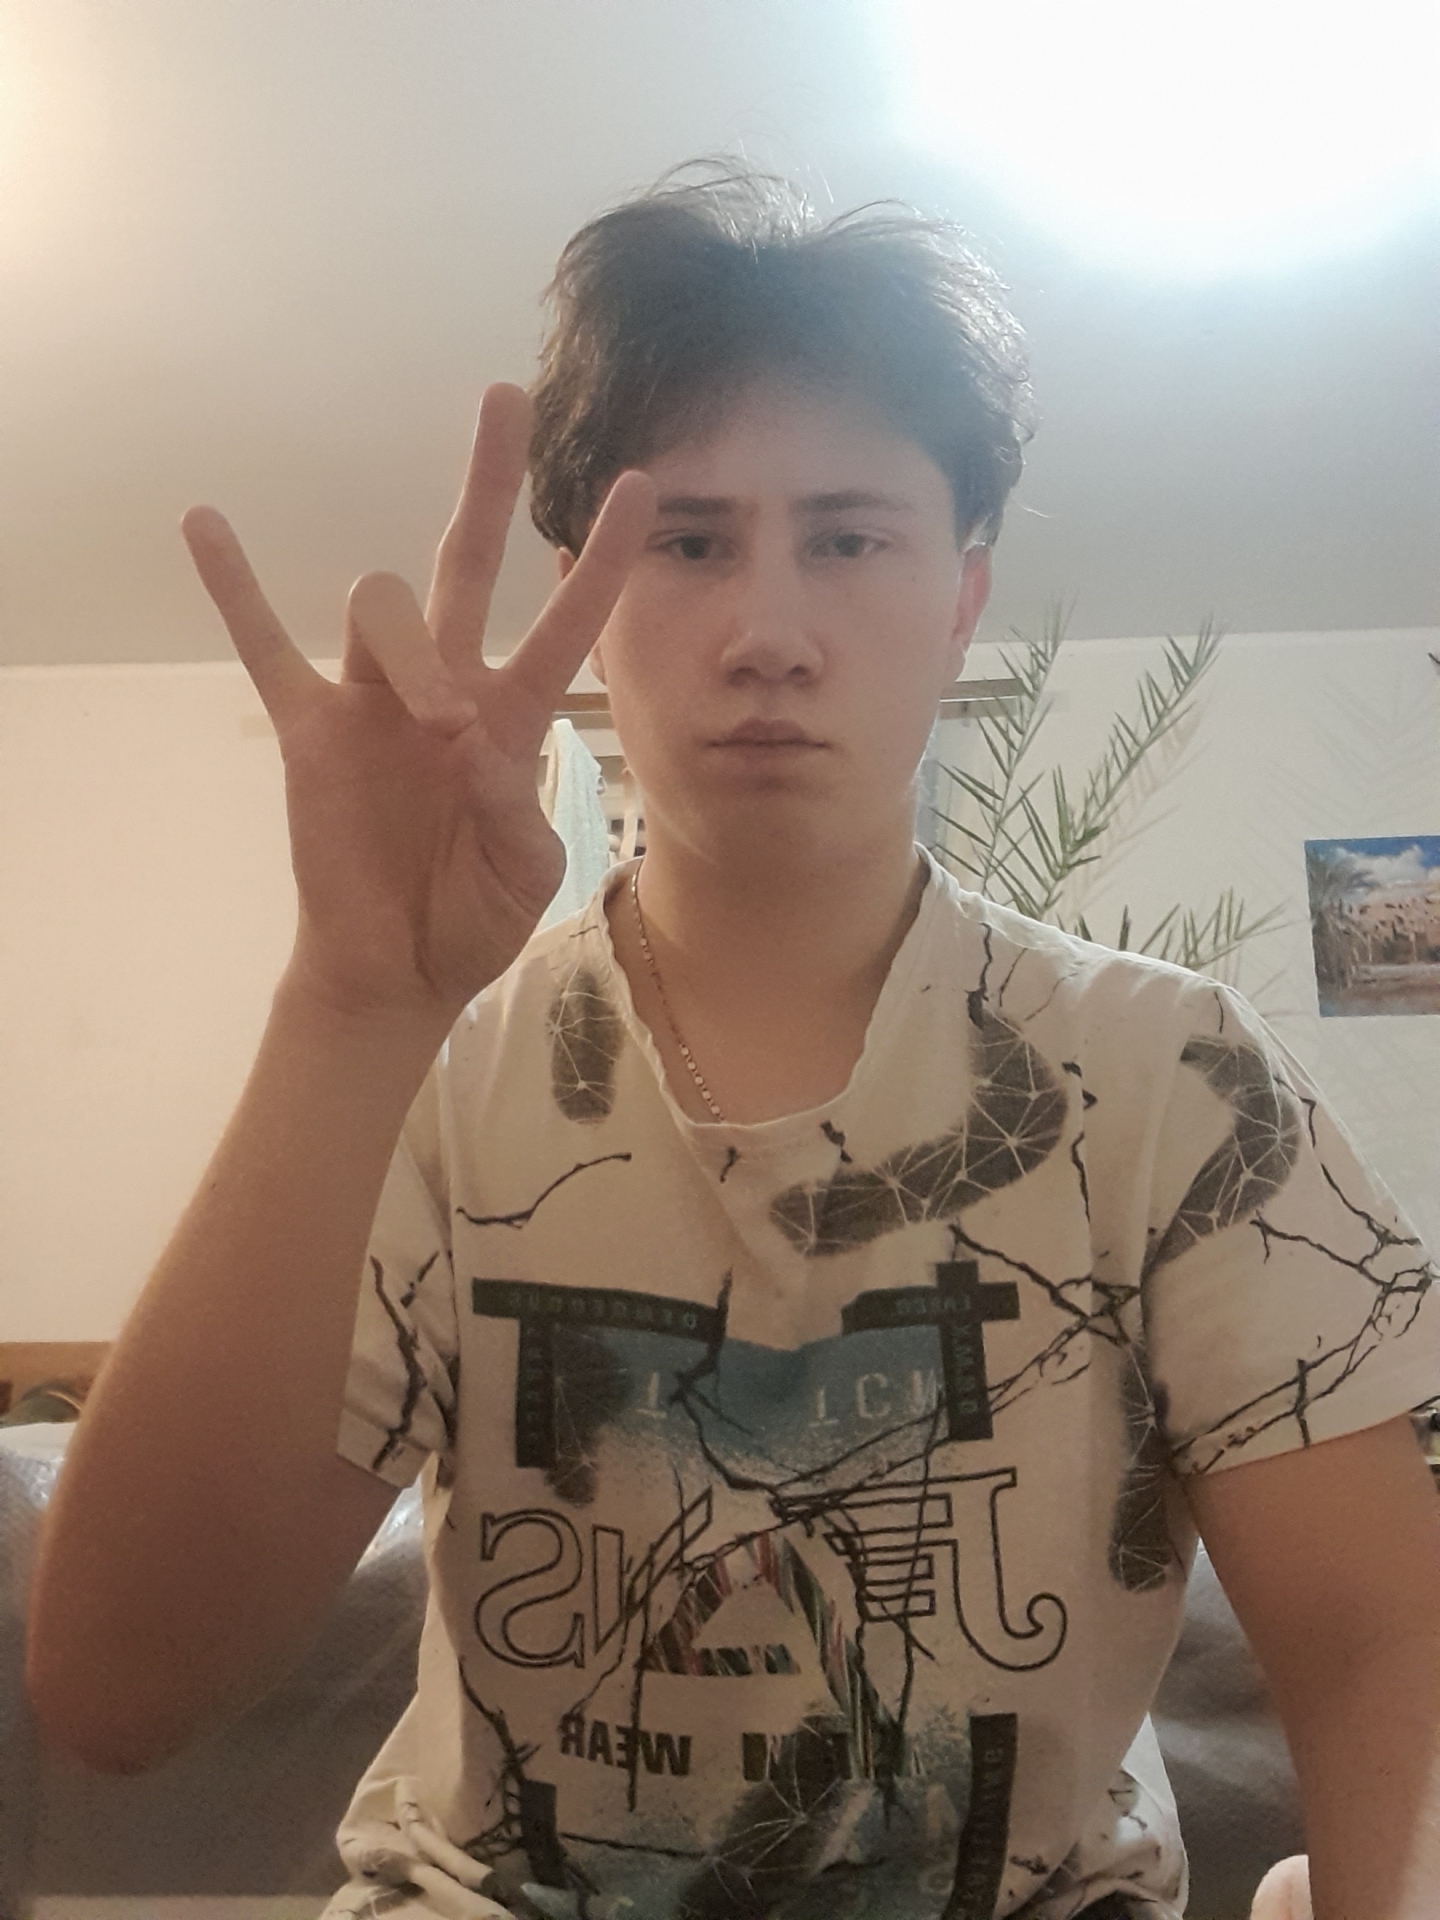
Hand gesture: three3